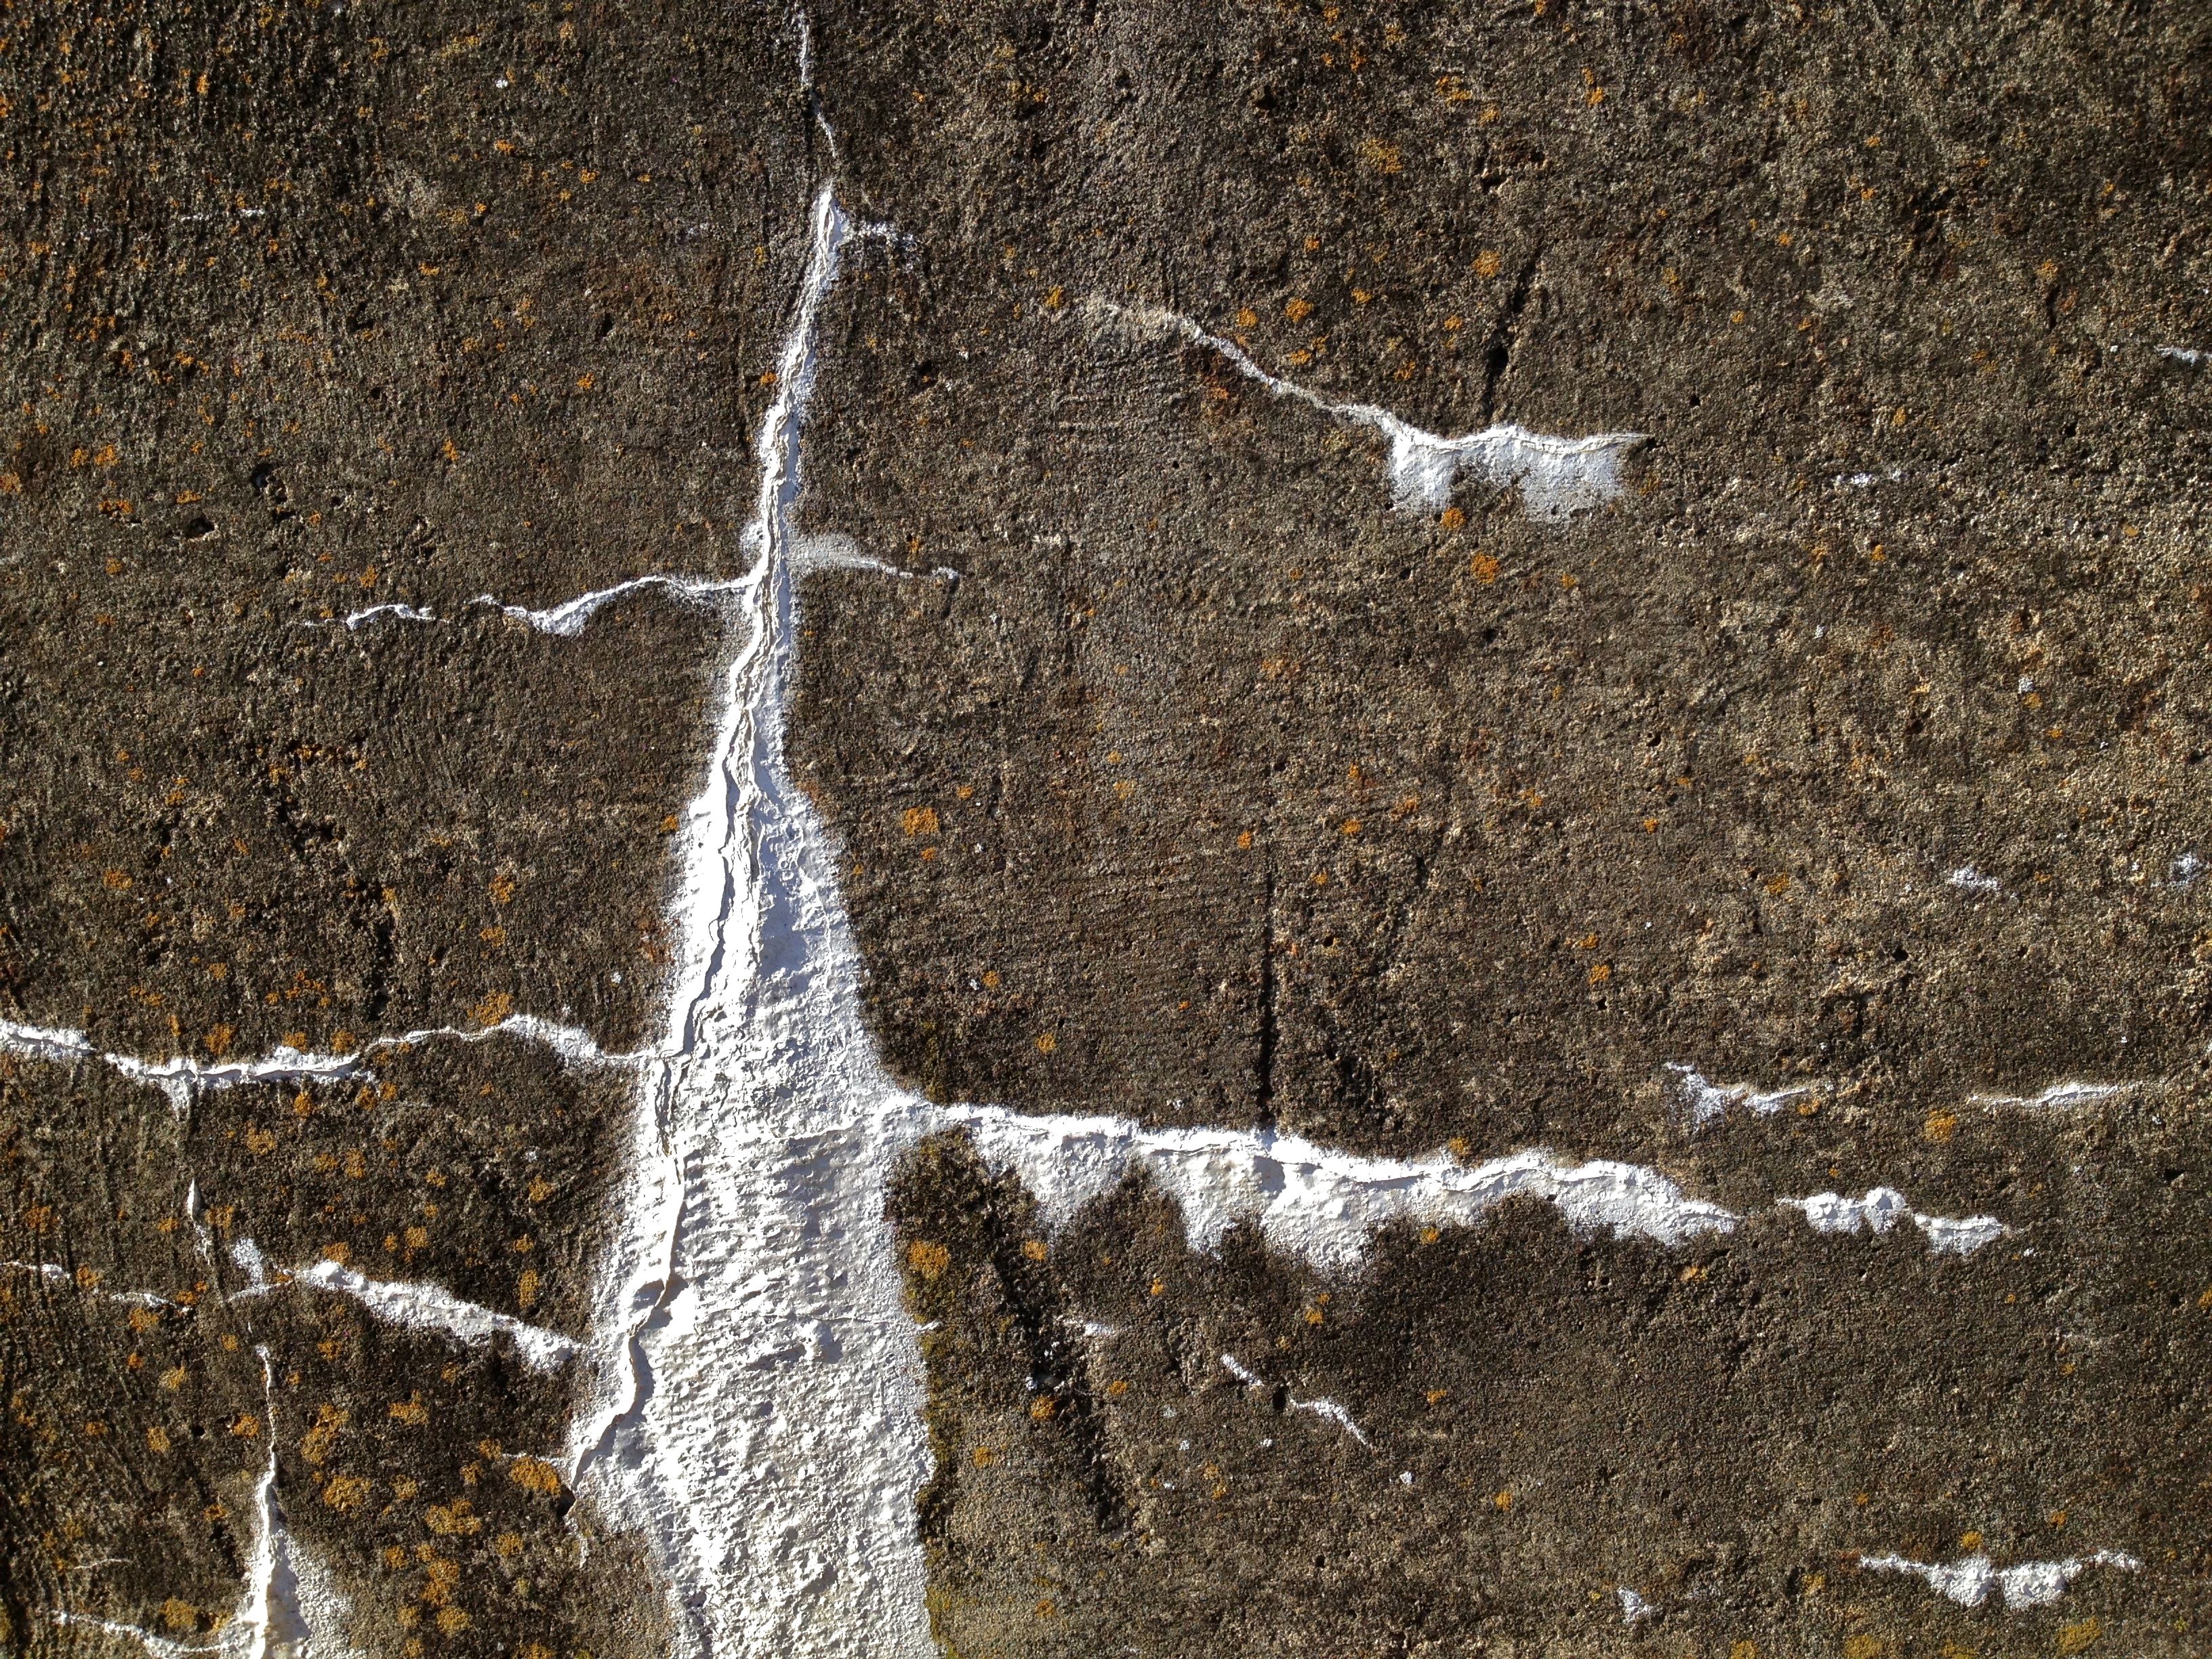
water, snow, winter, leaf, ice, soil, geology